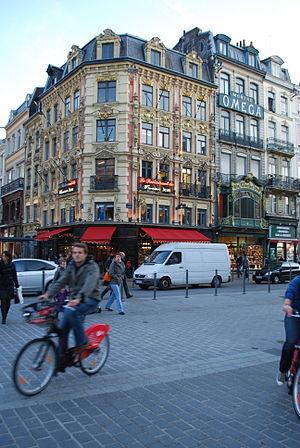
Vue de la rue des Manneliers, à Lille.
V'Lille est le système de vélos en libre-service la métropole lilloise, inauguré le 16 septembre 2011. Au 1ᵉʳ janvier 2020, il compte 2200 vélos répartis sur 223 stations, ce qui en fait un des éléments phares du système vélo de la métropole lilloise, qui compte environ 1000 km de pistes et voies cyclables.